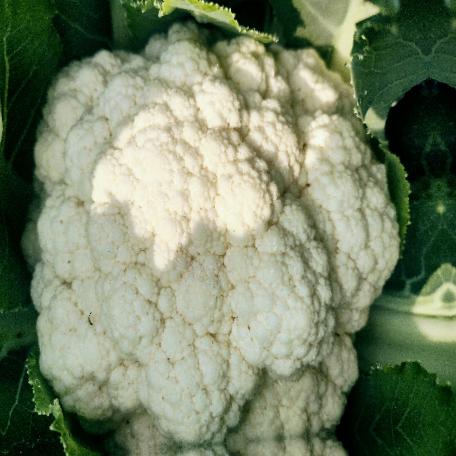
Label: Disease Free